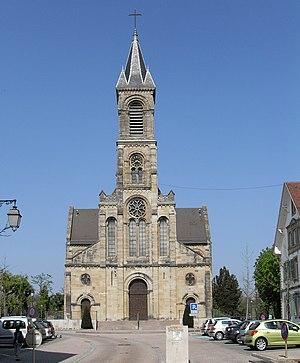
L'église Notre-Dame de l'Assomption d'Altkirch
Morand, du latin Morandus ou Moderamnus, originaire de Rhénanie, fut un moine clunisien, surnommé l'« apôtre du Sundgau ». Il joua un rôle important, au cours du Moyen Âge, comme saint protecteur de la vigne et du vin.